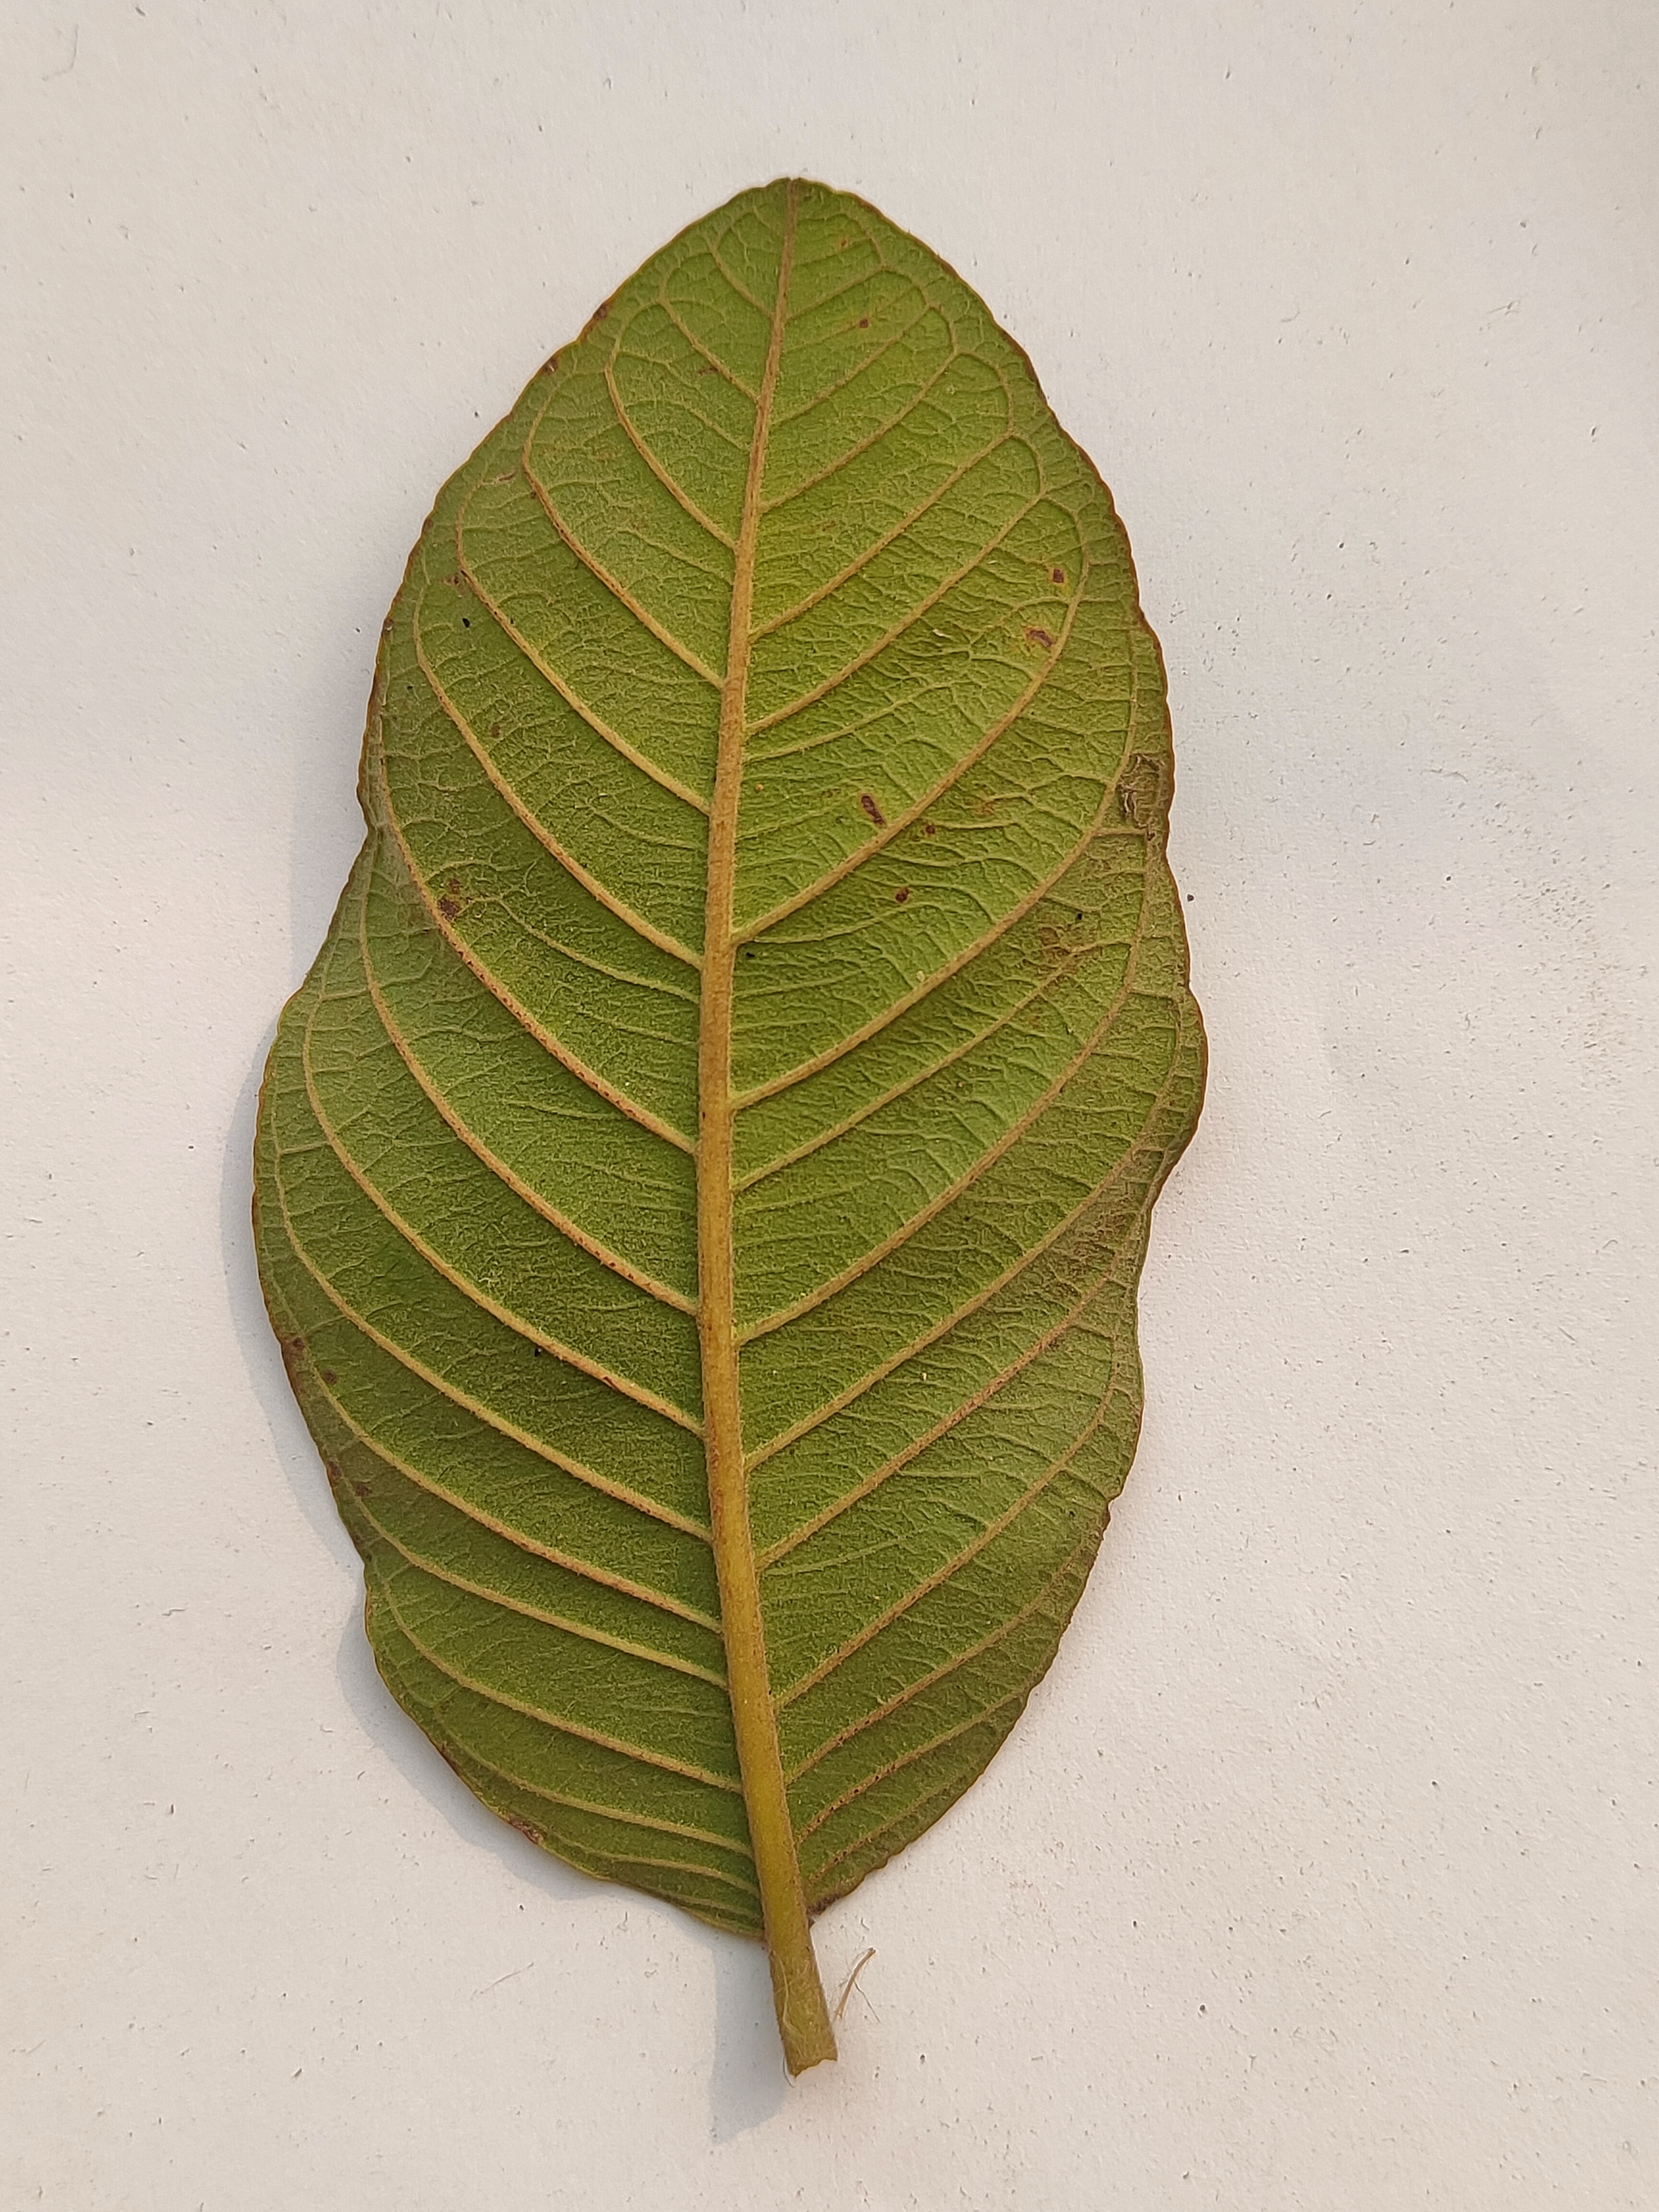
Leaf variety: Guava